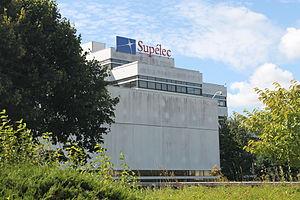
L'Ecole supérieure d'électricité, dite Supélec, dans le quartier de Moulon à Gif-sur-Yvette (Paris-Saclay).
CentraleSupélec est l'une des 205 écoles d'ingénieurs françaises accréditées au 1ᵉʳ septembre 2019 à délivrer un diplôme d'ingénieur et est un « établissement-composante » de l'Université Paris-Saclay.
Paris-Saclay est un pôle scientifique et technologique en cours d'aménagement à vingt kilomètres au sud de Paris, sur une zone couvrant 27 communes des départements de l'Essonne et des Yvelines. Sa construction, lancée en 2006, doit durer quinze à vingt ans pour permettre de regrouper à terme entre 20 et 25 % de la recherche scientifique française. Le projet Paris-Saclay vise à regrouper organismes de recherche, grandes écoles, universités et entreprises privées afin de créer un pôle d'excellence scientifique et technique de dimension internationale, comparable à la Silicon Valley ou à la région de Cambridge.
L’École supérieure d’électricité, connue sous le nom Supélec, était une école d'ingénieur française fondée en 1894 par Eleuthère Mascart, physicien et secrétaire perpétuel de l'Académie des sciences. Elle était l'une des écoles d'ingénieurs françaises habilitées à délivrer un diplôme d'ingénieur.